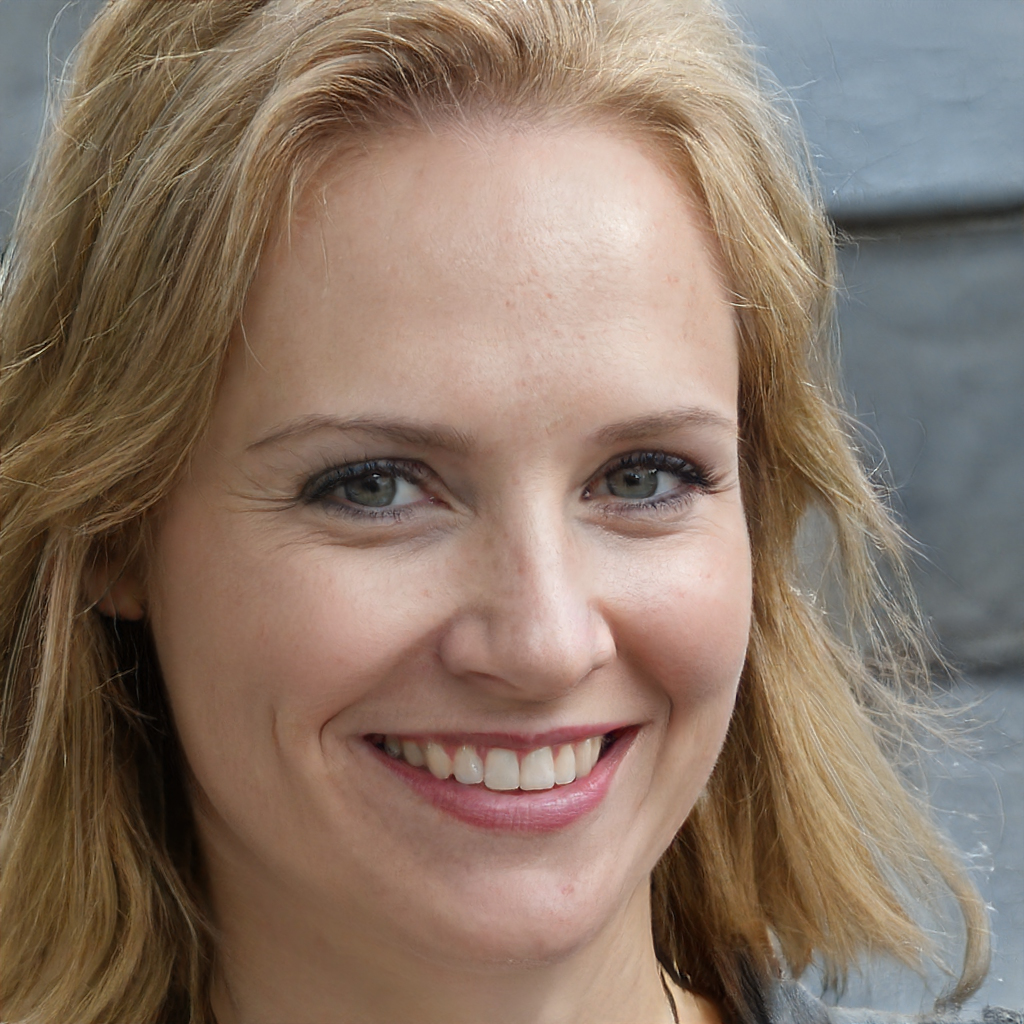
Gender: Female